Timpson (retailer)

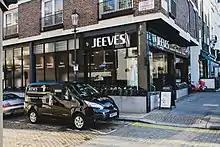
Jeeves of Belgravia shop in London, 2020.

Jeeves of Belgravia is a British multinational retailer specialising in dry cleaning and garment care. Established in Belgravia, London, in 1969, the business was purchased by Johnson Service Group in 2003, which was then acquired by the Timpson Group in 2017. The company has stores across 17 cities around the world, including New York, Hong Kong, Abu Dhabi, Doha, and Kuala Lumpur.